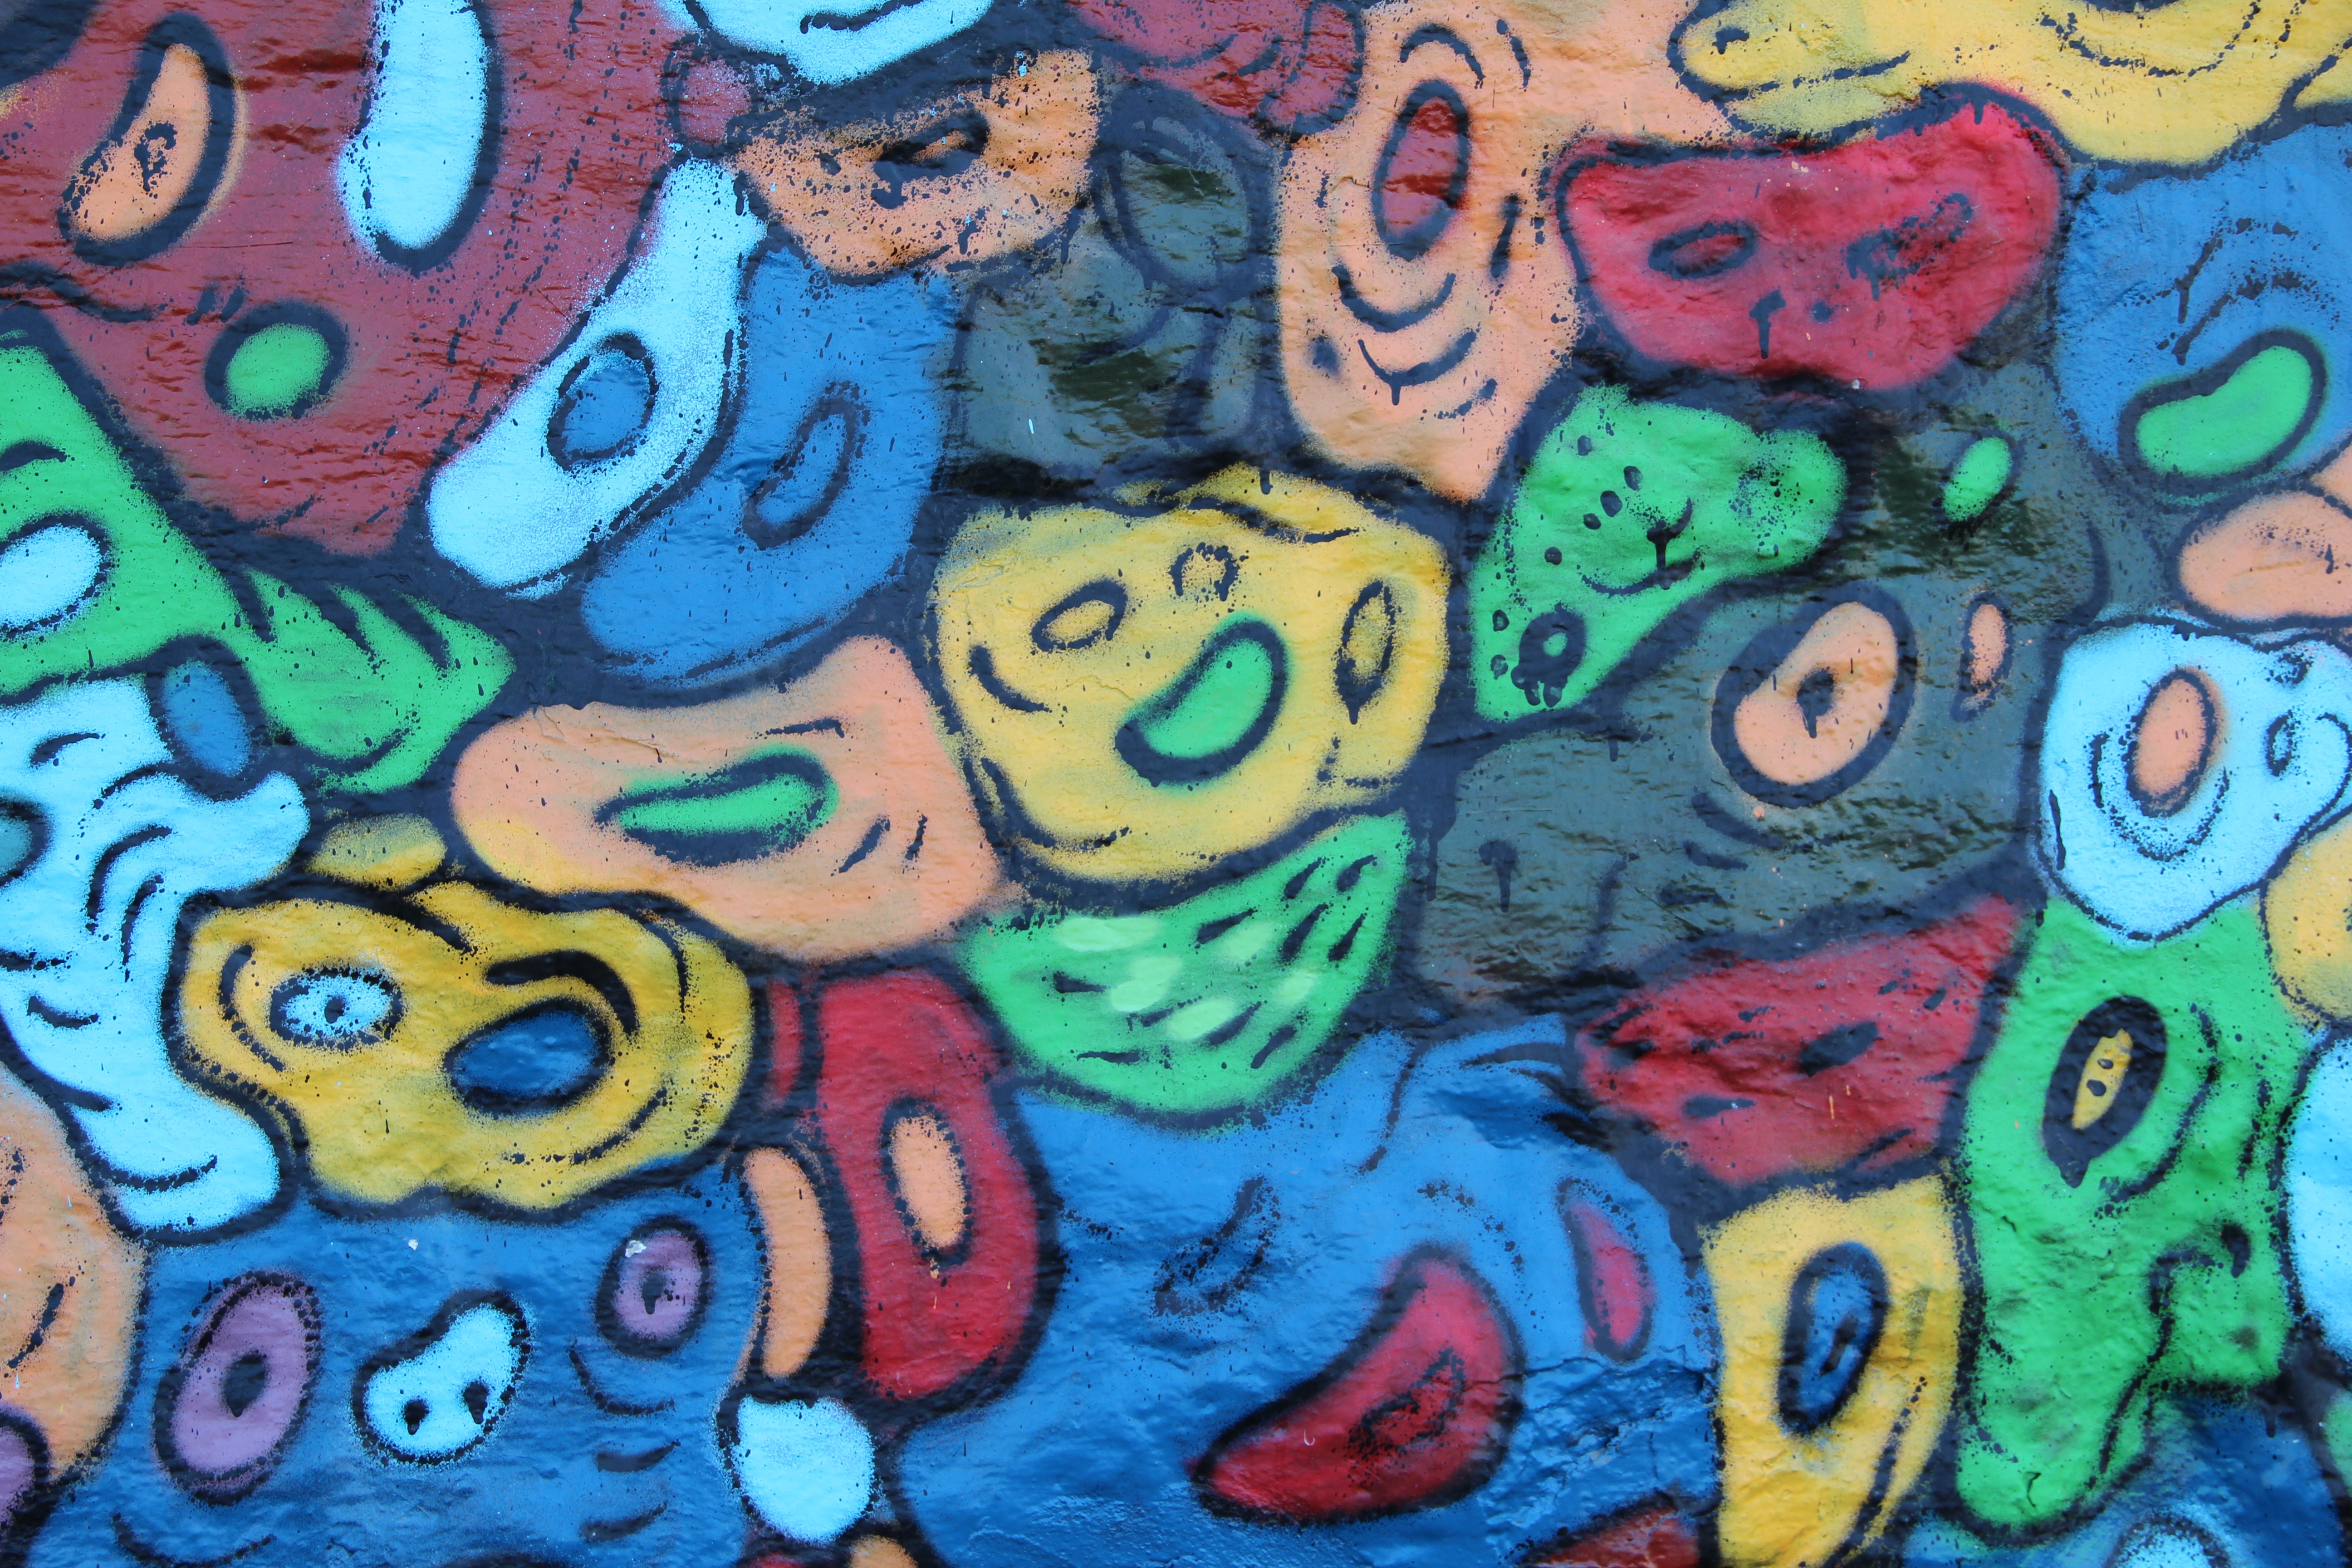
wall, pattern, color, graffiti, painting, street art, urban art, art, colors, drawing, mural, painted, modern art, valparaiso, acrylic paint, psychedelic art, child art